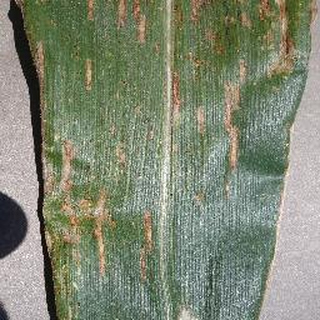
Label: corn_cercospora_leaf_spot